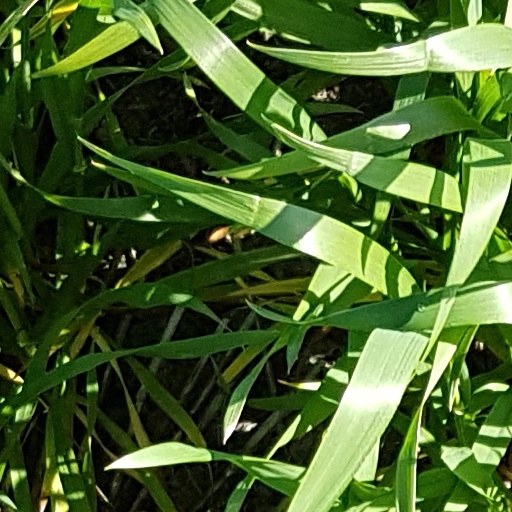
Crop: wheat